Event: Nepal Earthquake
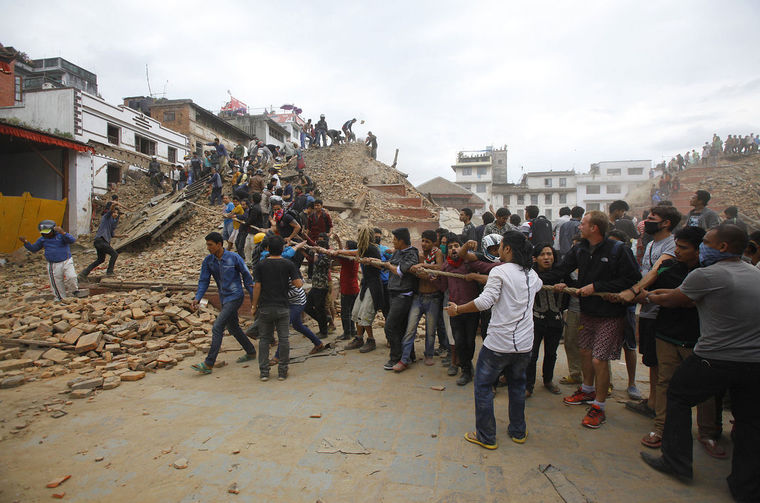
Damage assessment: damage